Jim Henson's Creature Shop Challenge

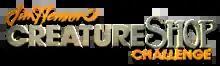

Jim Henson's Creature Shop Challenge is an American reality television game show on the Syfy cable network. It premiered on March 25, 2014, and ended on May 13, 2014.